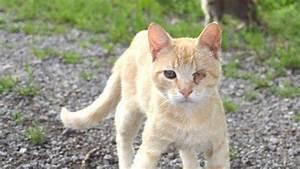
cat